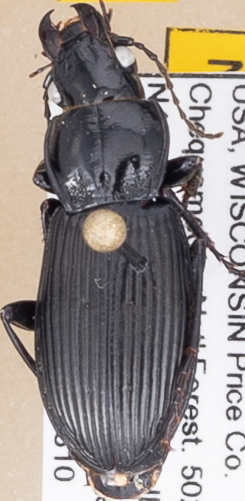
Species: Pterostichus melanarius melanarius
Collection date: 2021-08-10
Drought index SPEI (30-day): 1.19
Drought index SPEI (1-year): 0.212
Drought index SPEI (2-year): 1.546